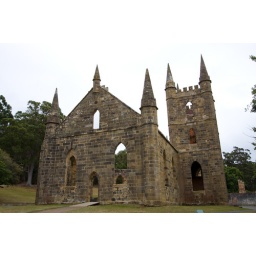
A tall wooden spire would have original been present over the main tower entrance